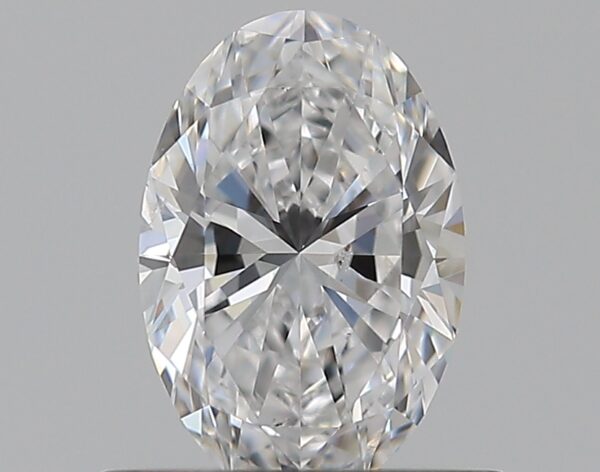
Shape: oval
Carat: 0.5
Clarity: SI1
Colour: D
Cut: EX
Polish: EX
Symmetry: VG
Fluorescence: N
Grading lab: GIA
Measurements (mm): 6.54 x 4.36 x 2.73